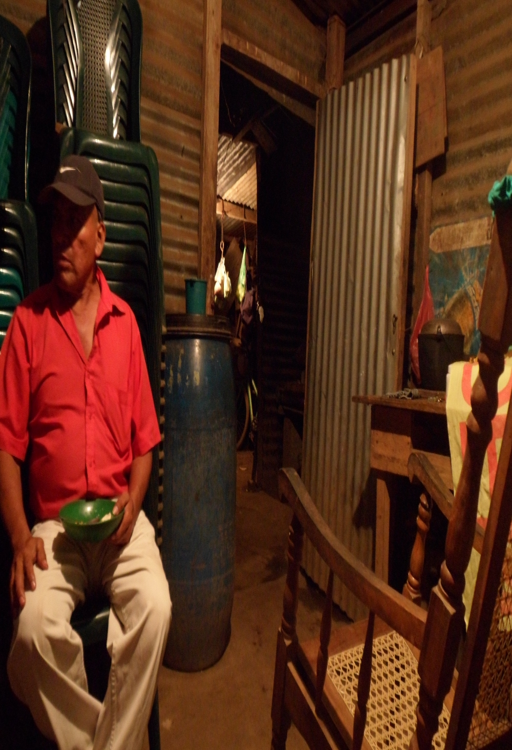
the main room of the house